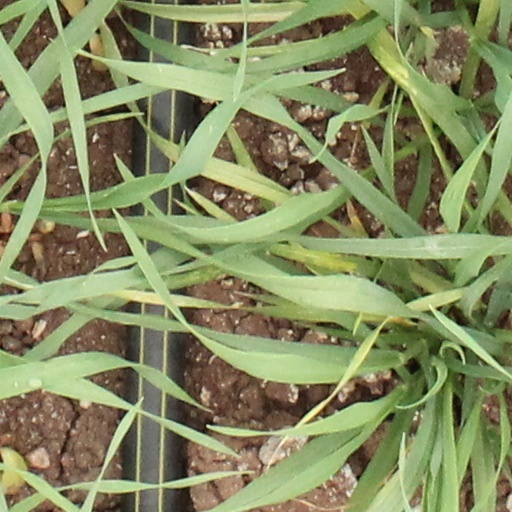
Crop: wheat